Railway reconstruction in Taiwan

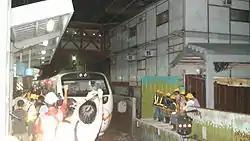
The last train operating on surface trackage in Taipei City before the cut-over to underground trackage built during the Undergroundization Project: "Taroko Express" No. 1074 on September 20, 2008.

In Taipei, a NT$17.792 billion project aimed to move a section of railway between Huashan and Wanhua underground. Work began on the project in July 1983 and was completed by September 1989, eliminating 13 railroad crossings. An extension of the project was approved by the Executive Yuan on July 20, 1988. The project constructed a double-track tunnel (for both conventional rail and high-speed rail) extending east towards Songshan. The NT$27.48 billion project was completed in June 1994.